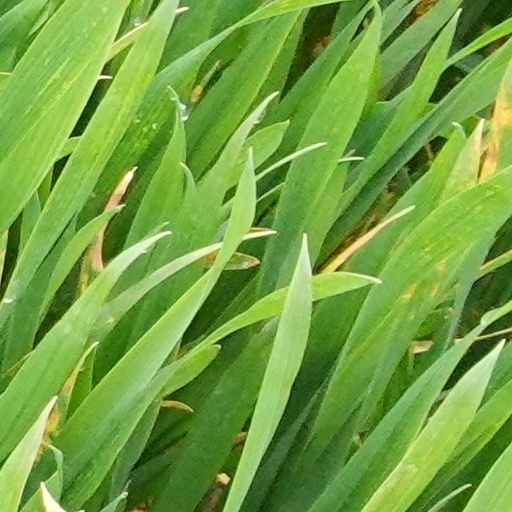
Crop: wheat